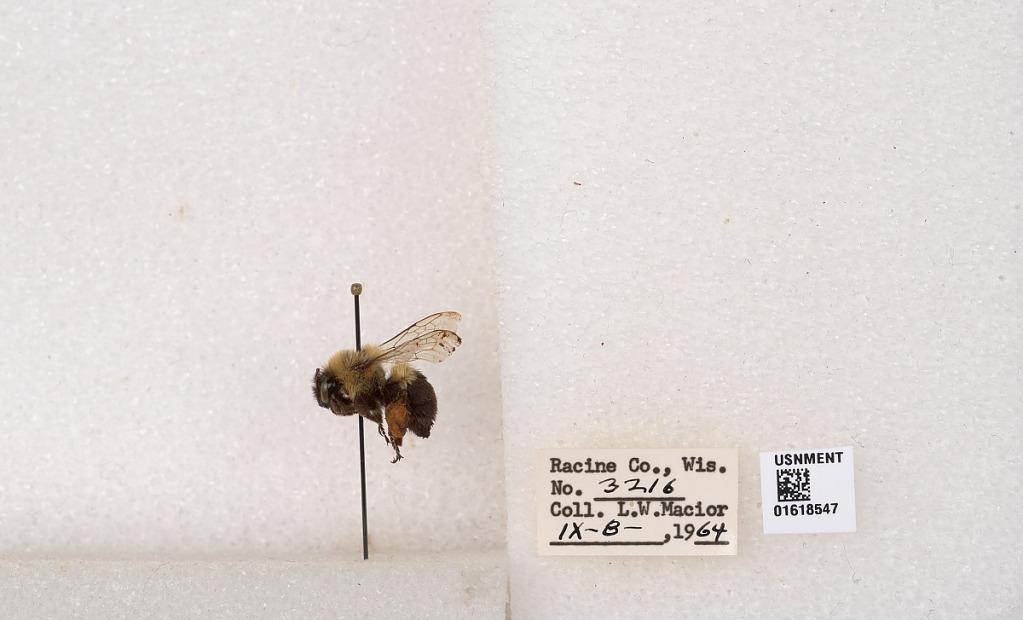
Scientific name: Bombus impatiens Cresson
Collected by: L. Macior
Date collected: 1964-9-8
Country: United States
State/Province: Wisconsin
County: Racine
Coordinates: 42.7299, -87.8123